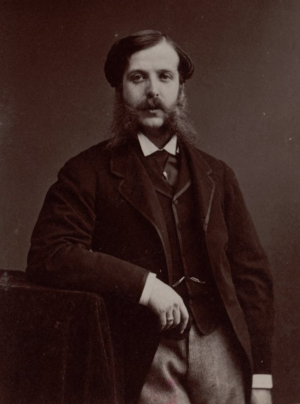
Alphonse de Rothschild (1827-1905)
Le baron Alphonse de Rothschild est un banquier et collectionneur français.